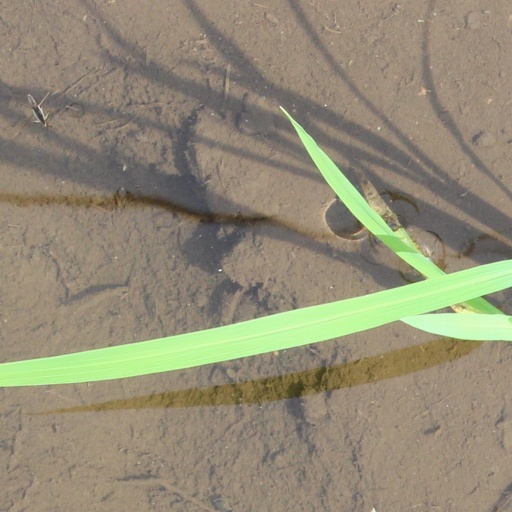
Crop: rice